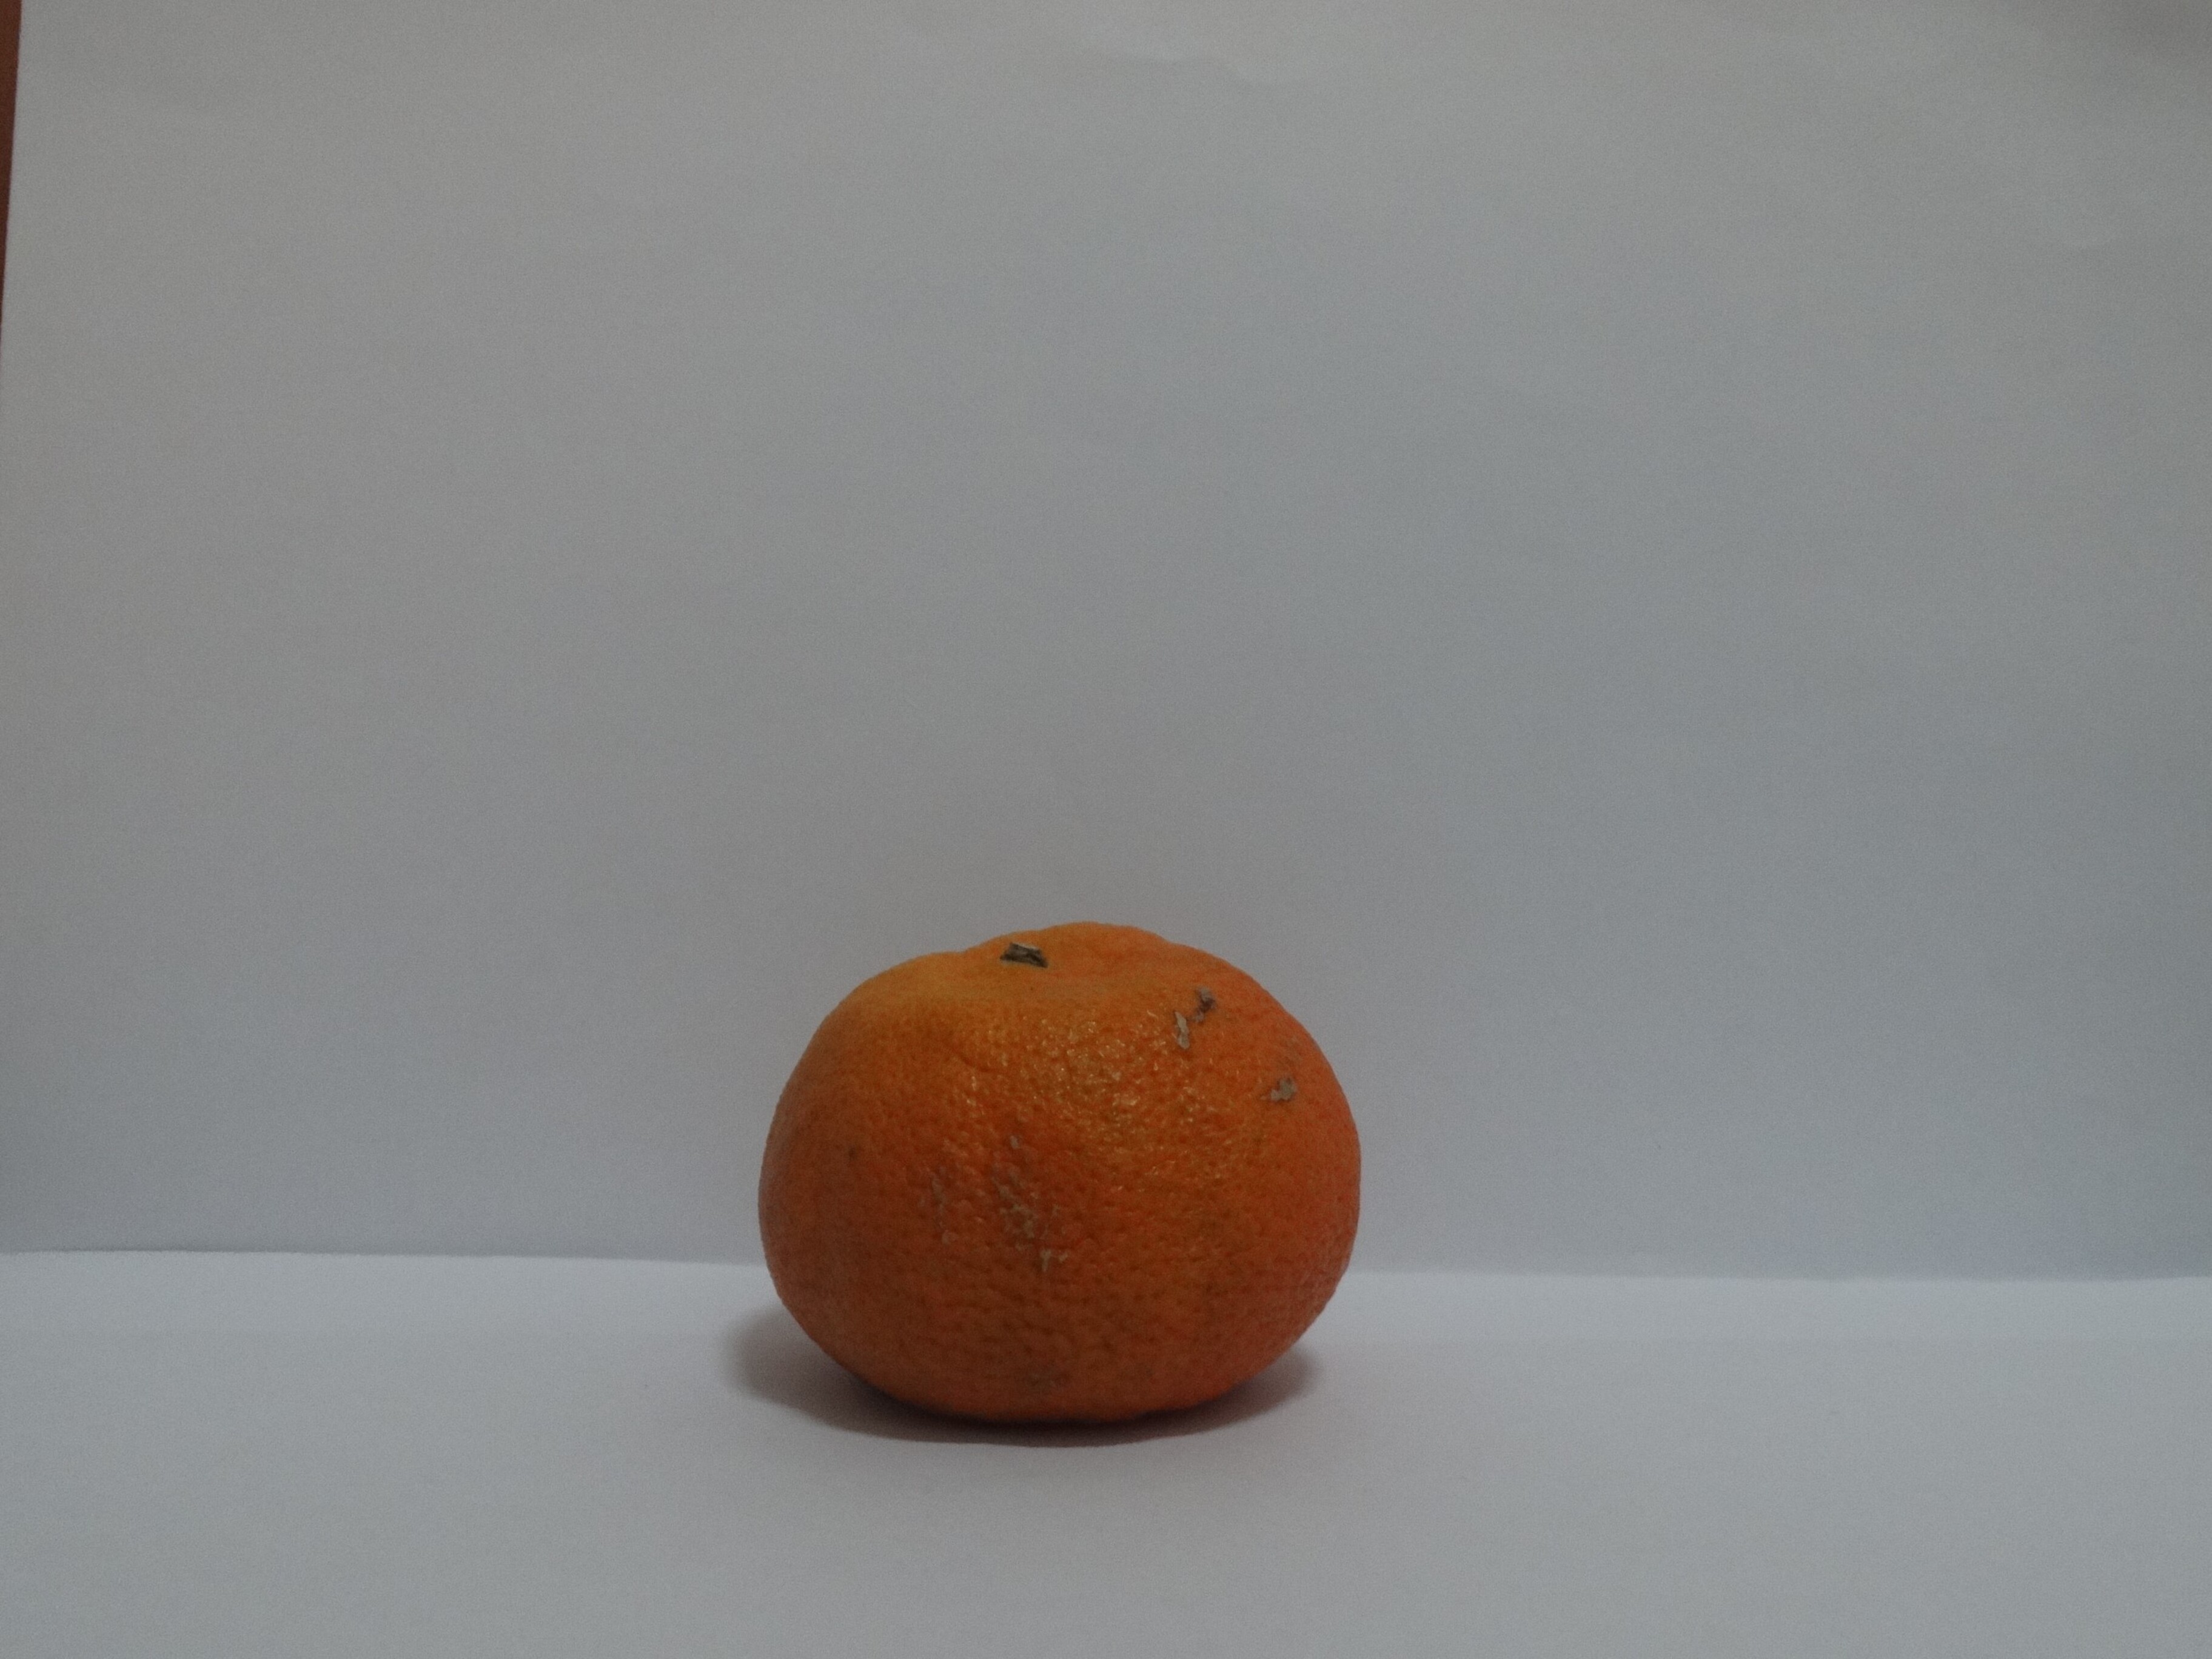
Citrus fruit variety: murcott